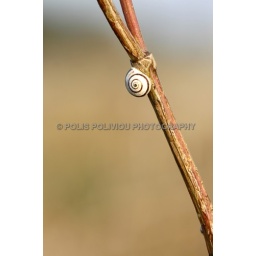
one snail seat in a brown branch